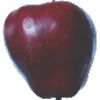
Label: Apple Red Delicious 1